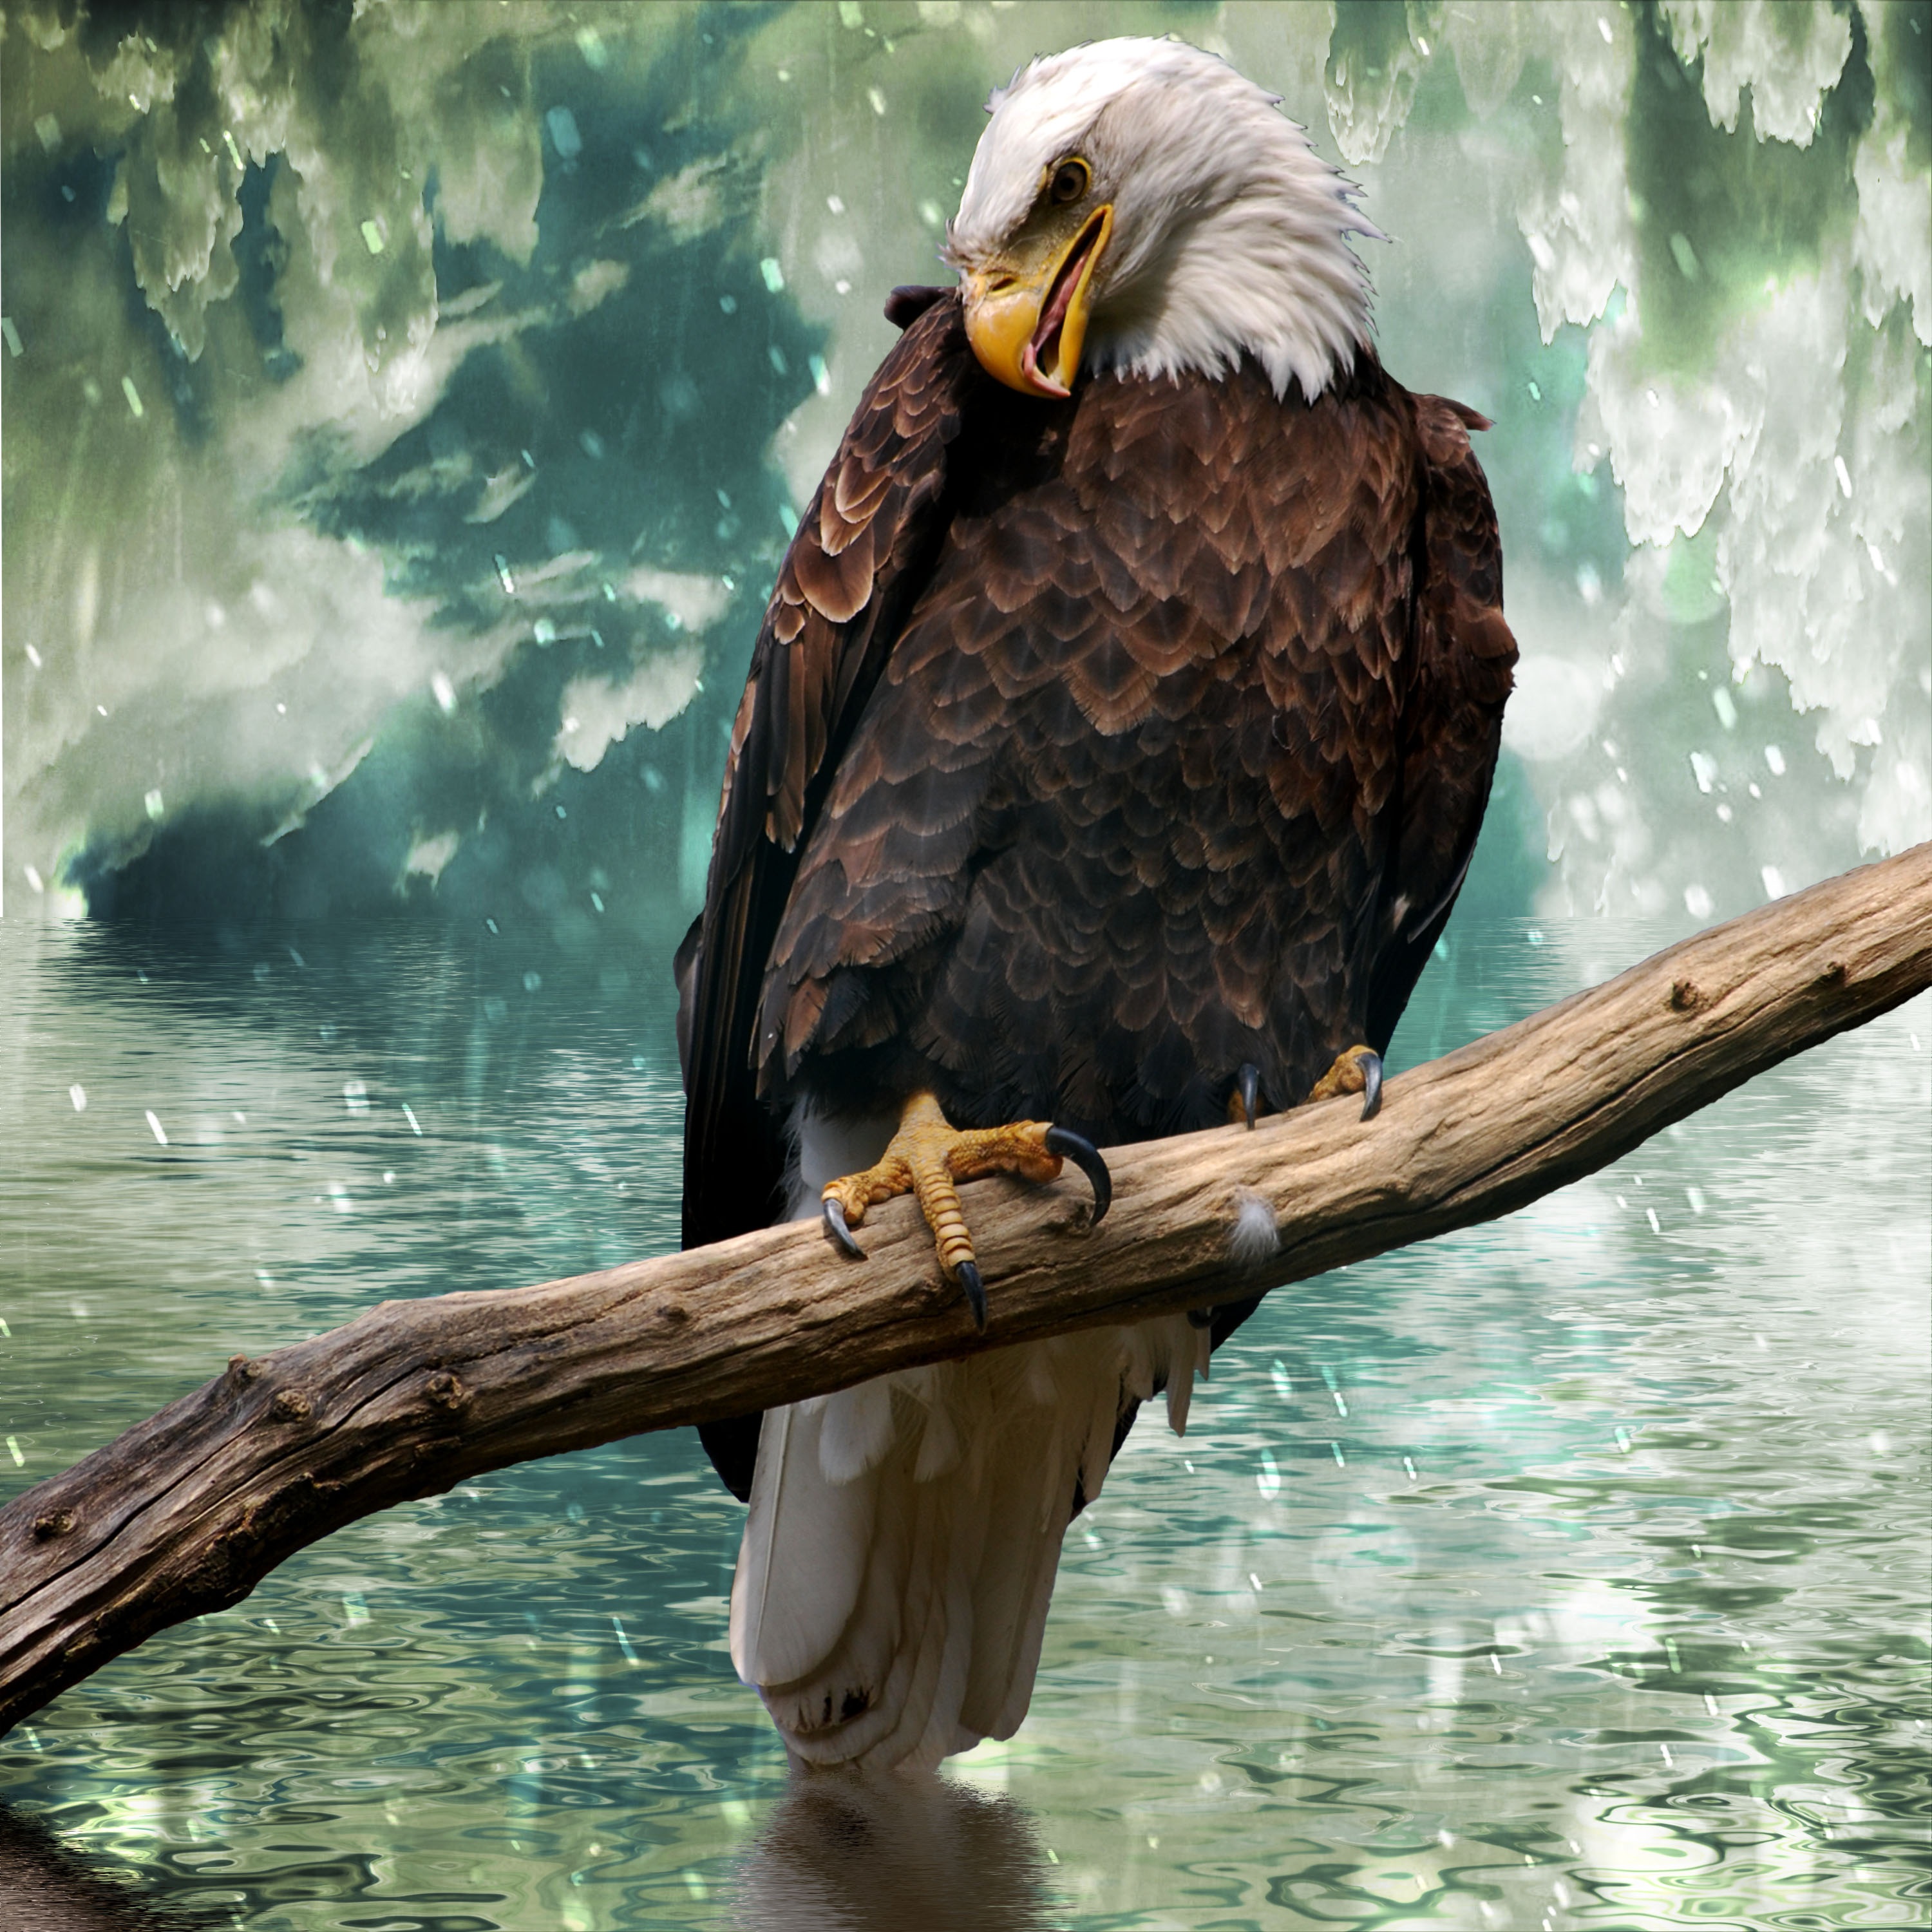
bird, nature, eagle, beak, bird of prey, fauna, water, bald eagle, wildlife, feather, tree, accipitriformes